Zhongguancun

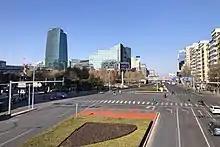
A view of Zhongguancun, including Zhongguancun street and plaza.

Zhongguancun (Chinese: 中关村) is a major technology hub in the Haidian District, Beijing, China.